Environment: real
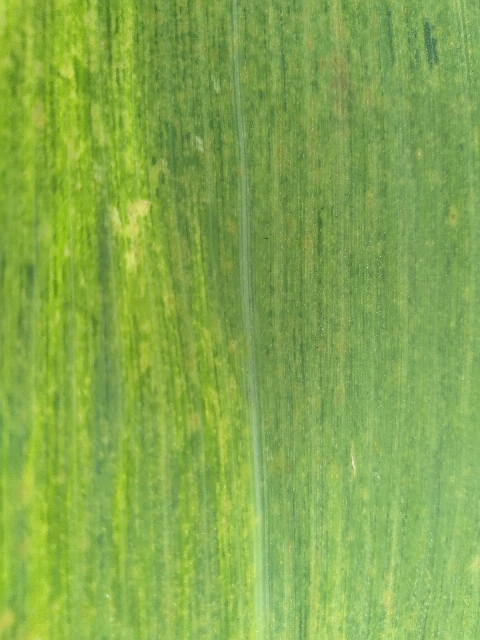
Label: lethal_necrosis